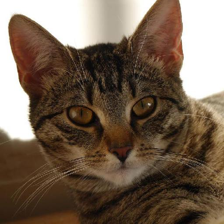
Label: animals